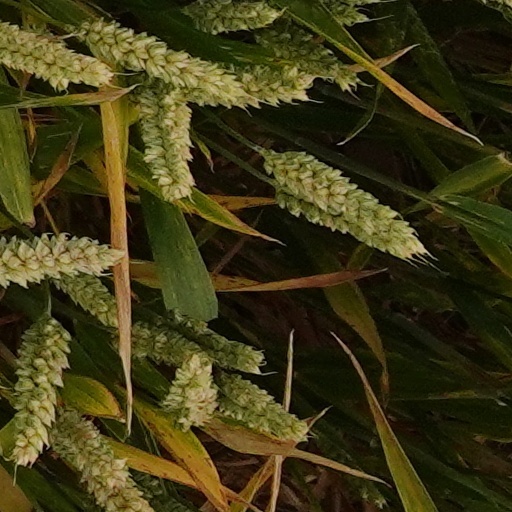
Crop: wheat